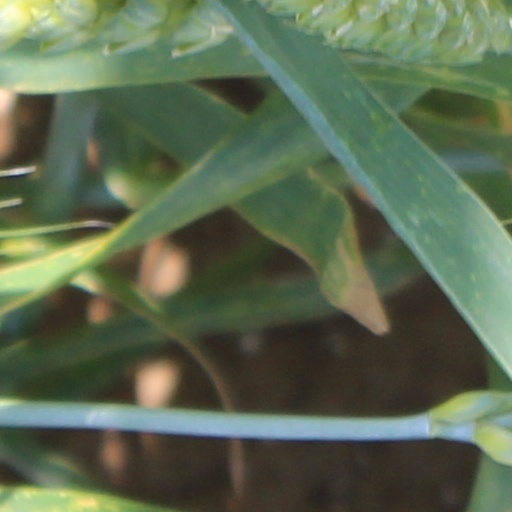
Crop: wheat